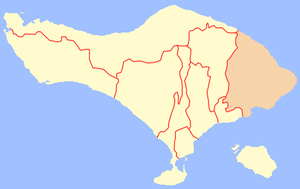
Le kabupaten de Karangasem, en indonésien Kabupaten Karangasem, est un kabupaten d'Indonésie dans la province de Bali situé dans l'est de l'île. Son chef-lieu est Amlapura.